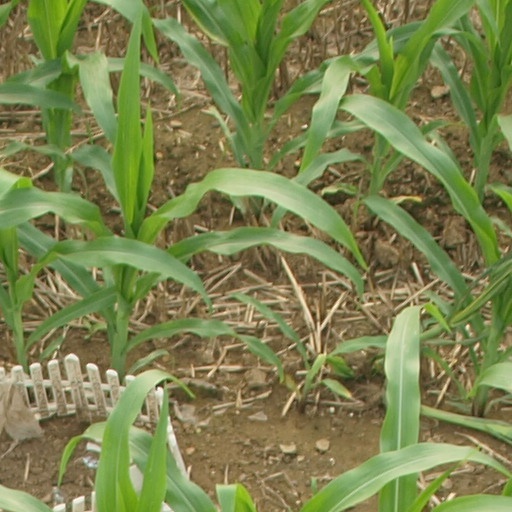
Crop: maize; corn